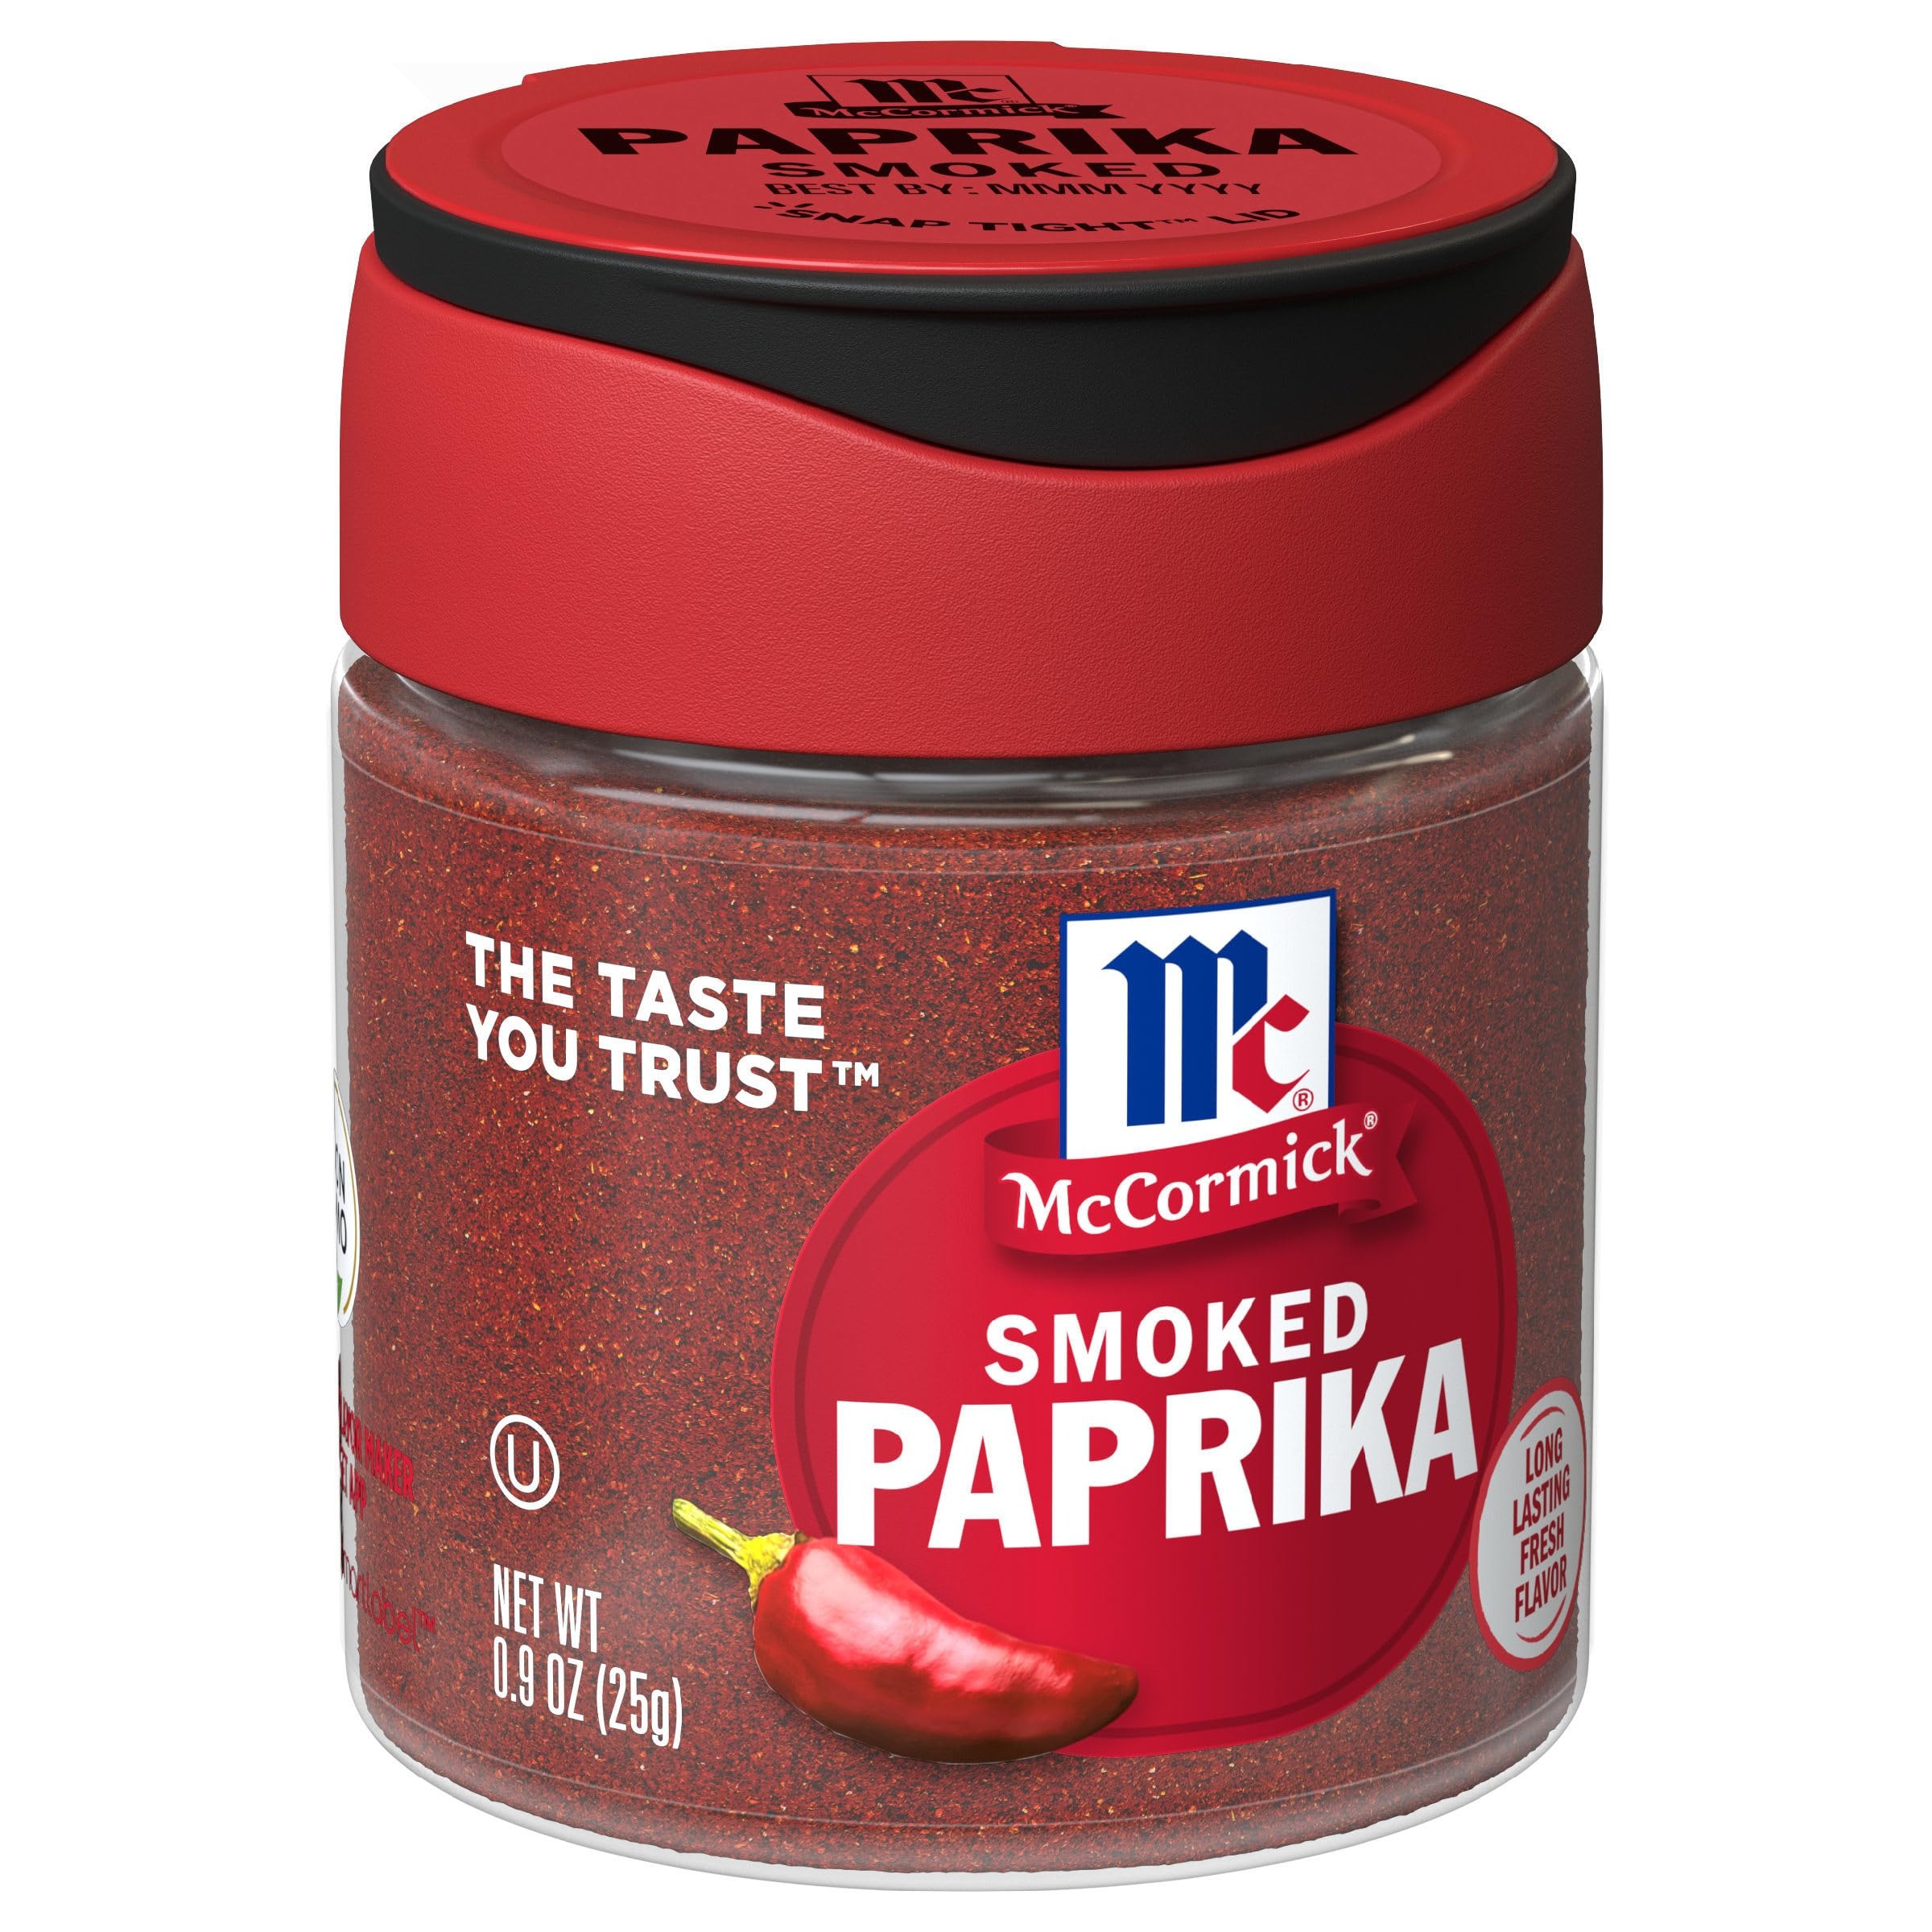
Item Name: McCormick Smoked Paprika, 0.9 Oz
Bullet Point 1: Made from smoked and dried sweet peppers
Bullet Point 2: McCormick Smoked Paprika blends full flavor & rich color with a hint of smoke
Bullet Point 3: Adds delicious depth to Spanish dishes
Bullet Point 4: Include in dry rubs for roasted, grilled or smoked meats
Bullet Point 5: Brilliant red color makes it a bold garnish for deviled eggs
Value: 0.9
Unit: Ounce

Price: 5.49